Einiosaurus

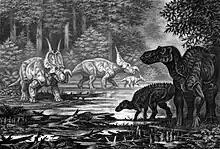
Restoration of "Einiosaurus" and "Maiasaura" in environment

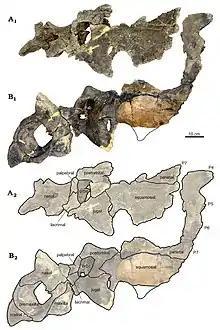
Subadult skulls of "Einiosaurus" (A, MOR 456 8-8-87-1) and possible "Einiosaurus" or "Achelousaurus" (B, MOR 591)

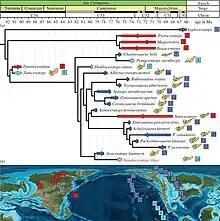
Time-calibrated phylogenetic relationships of Ceratopsidae (above), and paleogeographic map of the Late Cretaceous with distribution of ceratopsids (below), following Sampson and colleagues, 2013. "Einiosaurus" is 18

Like all ceratopsids, "Einiosaurus" had a complex dental battery capable of processing even the toughest plants. "Einiosaurus" lived in an inland habitat.